The Three Kings

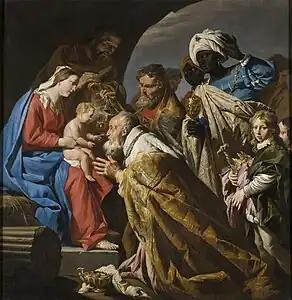
"The Adoration of the Magi" by Matthias Stom

"The Three Kings", or "Three Kings From Persian Lands Afar", is a Christmas carol by the German composer Peter Cornelius. He set "Die Könige" for a vocal soloist, accompanied by Philip Nicolai's hymn "Wie schön leuchtet der Morgenstern" ("How Brightly Shines the Morning Star"), which he erroneously thought was an Epiphany hymn. In fact, it is an Advent hymn in which the morning star is an allegory for the arrival of Jesus, not the Star of Bethlehem. In Cornelius' original second setting, the accompaniment was played on a piano but the English organist Ivor Atkins later arranged the accompaniment for choir, with the choir singing the words of the original hymn. The German words have been translated into English by H.N. Bate. The carol describes the visit of the Biblical Magi to the Infant Jesus during the Nativity and is also used as an Epiphany anthem.